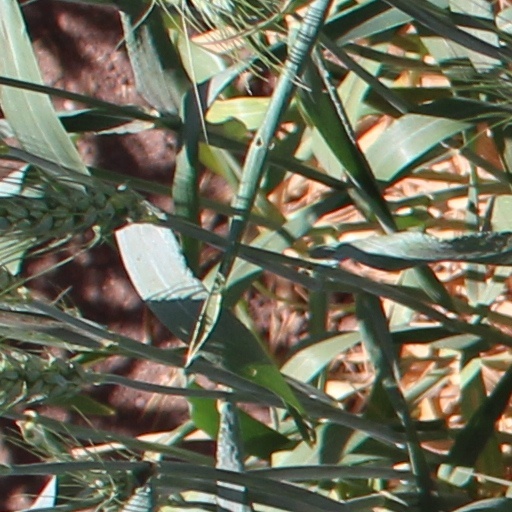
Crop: wheat